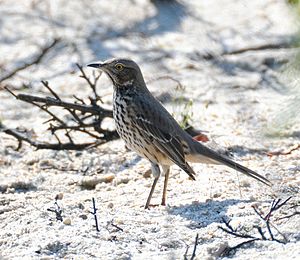
Bjergrøddrossel
Bjergrøddrossel er en spurvefugl, der lever i det vestlige Nordamerika.